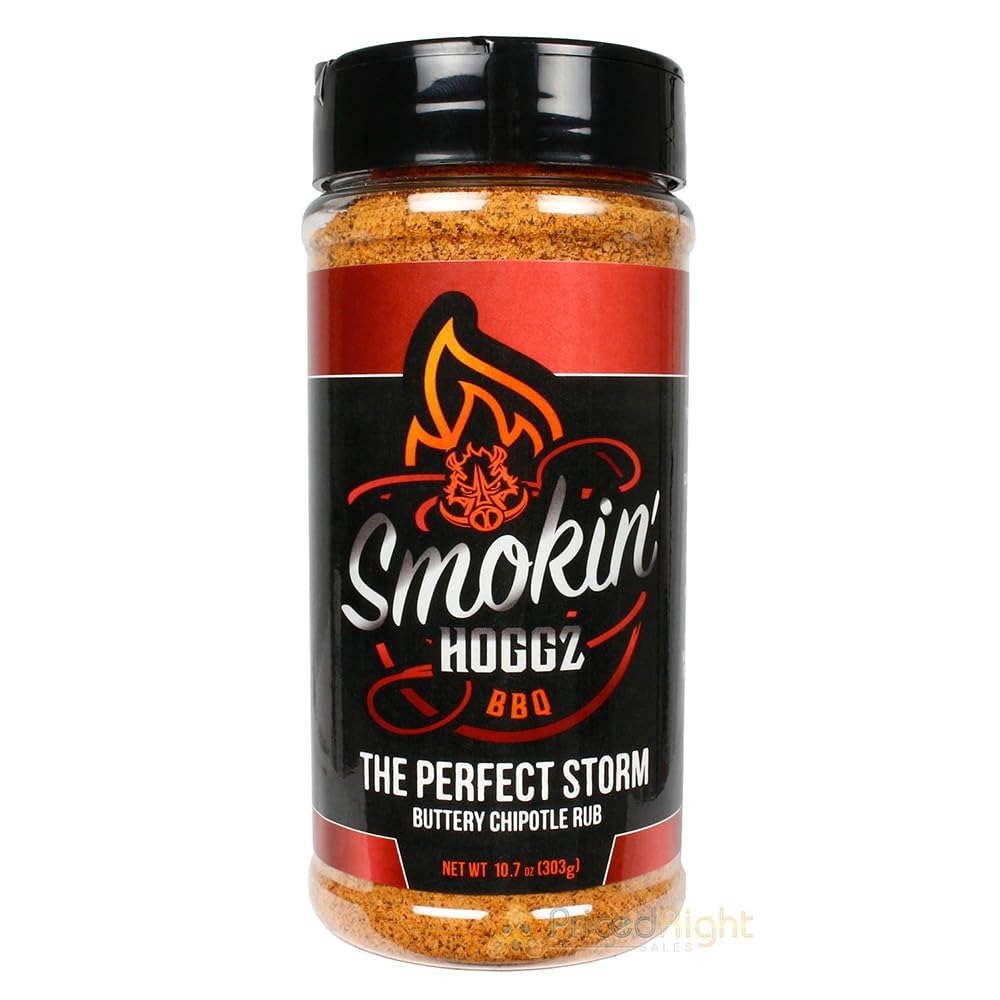
Item Name: Smokin' Hoggz BBQ - The Perfect Storm Rub - 10.7 oz
Bullet Point 1: Twist on Traditional SPG Rub
Bullet Point 2: 10.7 Ounce Shaker Bottle
Bullet Point 3: Flavor: Butter & Chipotle
Bullet Point 4: Works Well On: Any Protein and Vegetables
Bullet Point 5: Titles from 2011 Jack Daniel's World Championship & 2014 American Royal World Series
Product Description: Smokin' Hoggz The Perfect Storm Buttery Chipotle Rub Protein & Veggies 10.7 Oz Check out Smokin' Hoggz's twist on the traditional SPG rub called The Perfect Storm. This 10.7 Ounce Shaker brings a buttery, chipotle profile that goes fantastic on any proteins or vegetables to boost the flavor. This seasoning has won titles from the 2011 Jack Daniel's World Championship & 2014 American Royal World Series of Barbecue Invitational. Please see below for more features and specifications. Features & Specifications: Twist on Traditional SPG Rub 10.7 Ounce Shaker Bottle Flavor: Butter & Chipotle Works Well On: Any Protein and Vegetables Titles from 2011 Jack Daniel's World Championship & 2014 American Royal World Series
Value: 10.7
Unit: Ounce

Price: 18.99